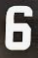
Number: 6